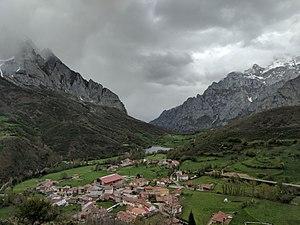
Posada de Valdeón est une commune d'Espagne dans la comarque de Montaña de Riaño, province de León, communauté autonome de Castille-et-León, au cœur du massif central des Pics d'Europe.